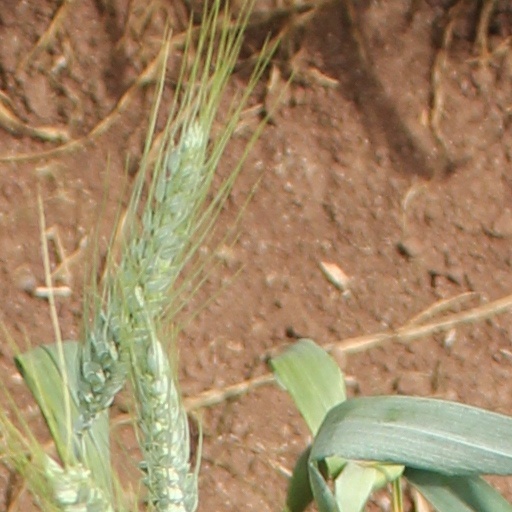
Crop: wheat